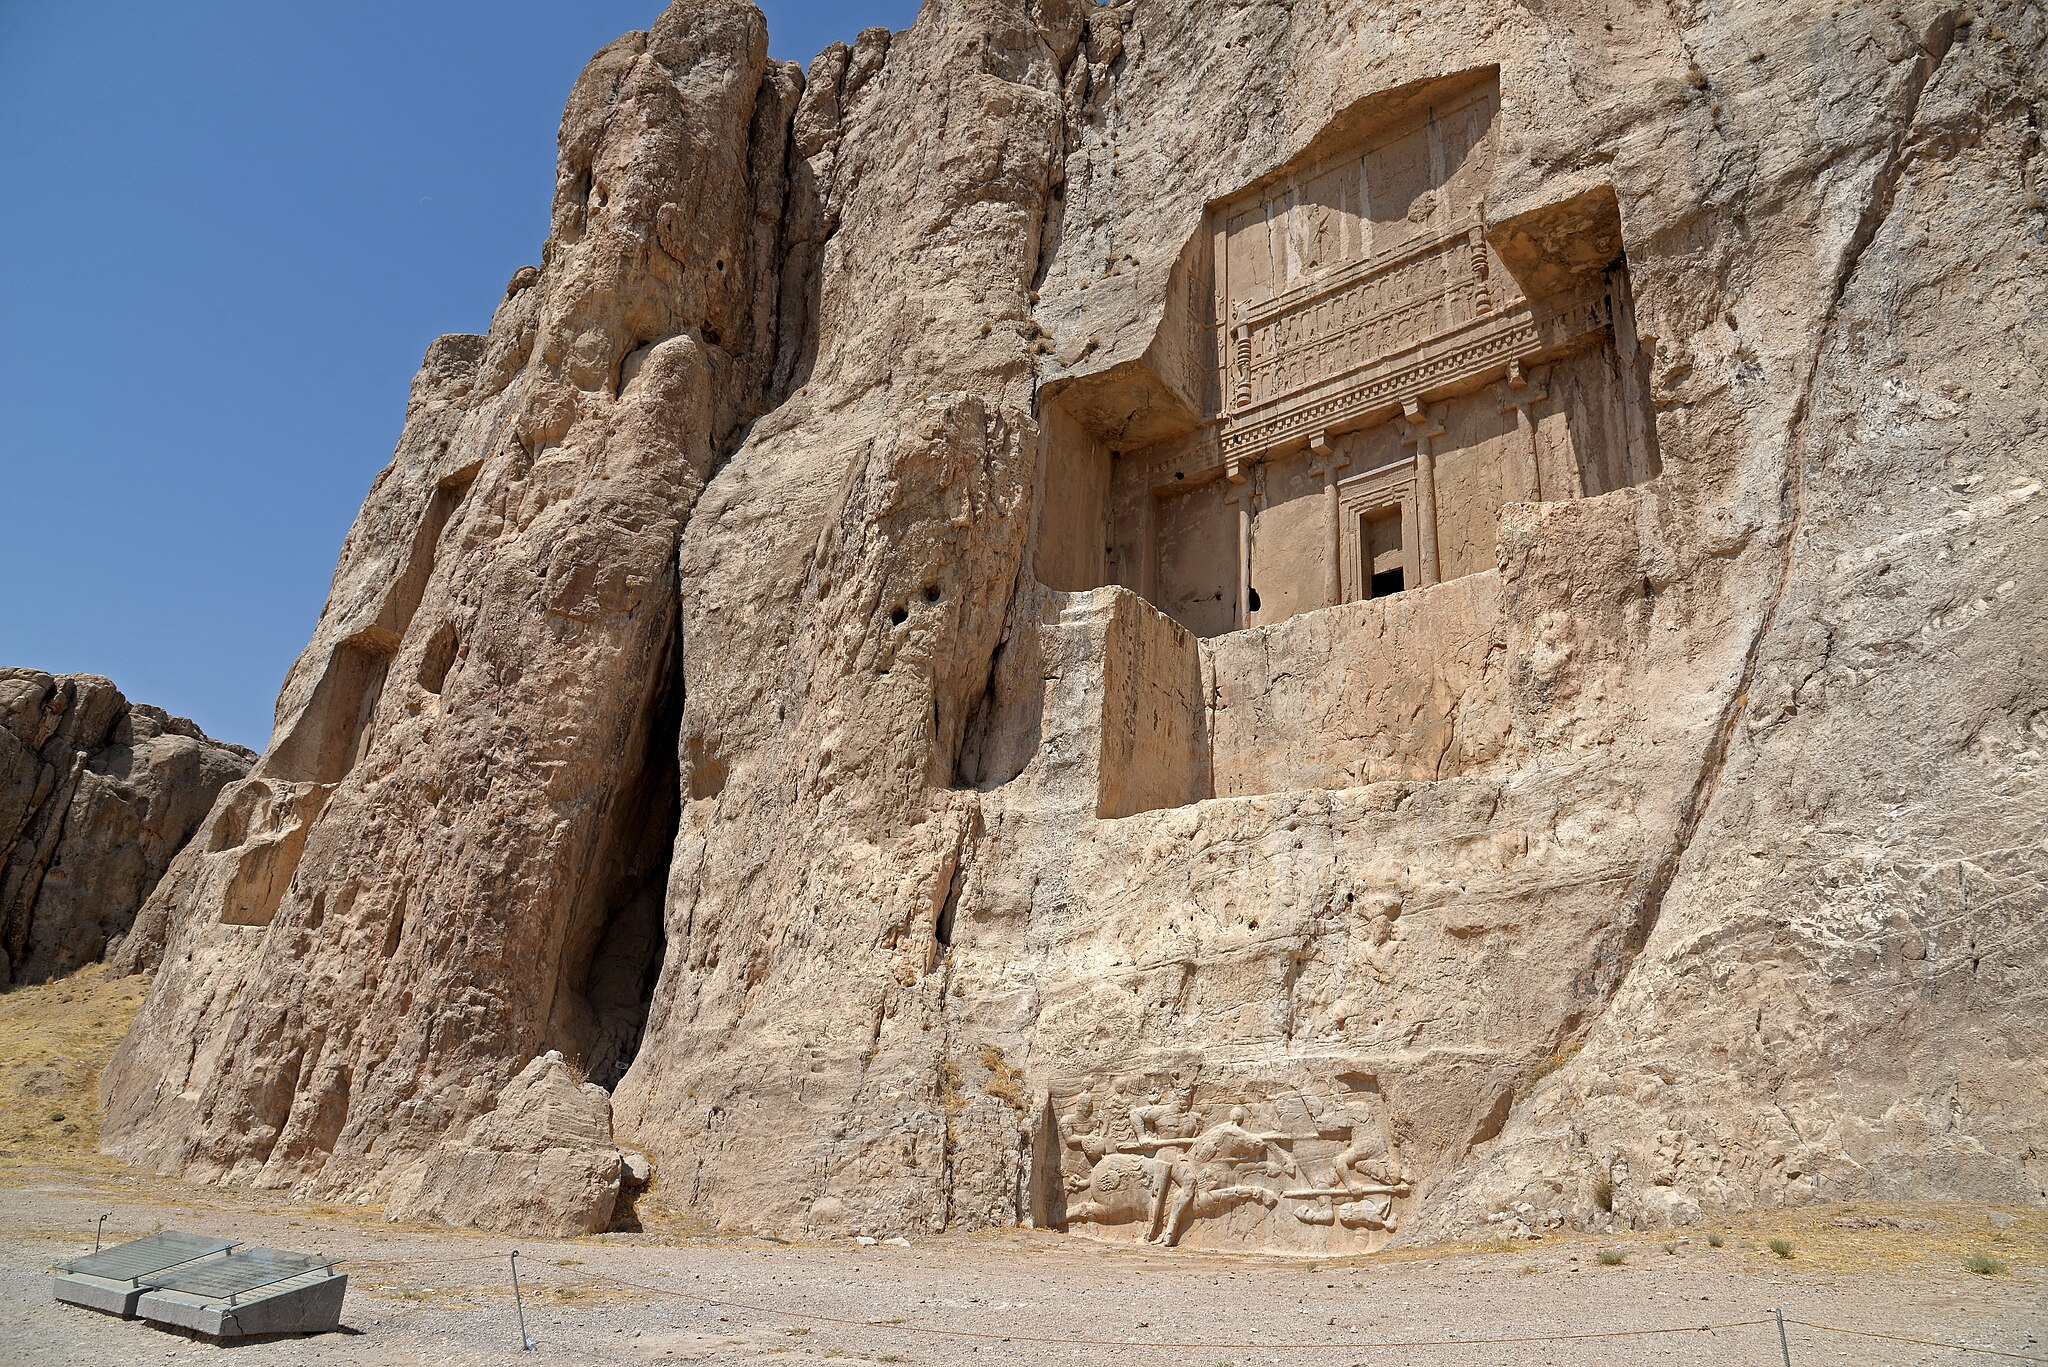
Title: Irnp099-Grobowce Naqsh-E Rustam
Description: Iran in 2018 (photographed by Wojciech Kocot)
Date: 12 January 2018
Categories: Tomb of Artaxerxes I, Uploaded with pattypan, Self-published work, Iran in 2018 (photographed by Wojciech Kocot)